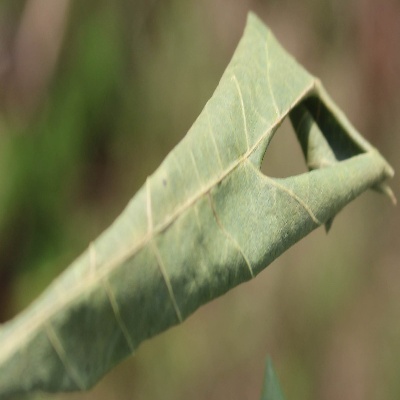
Crop: Cassava
Condition: bacterial blight